History of New York City (1898–1945)

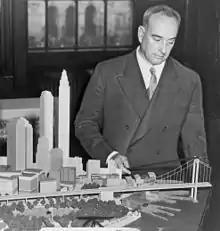

Parkway planner Robert Moses took charge of building many bridges, parks, public housing units, and parkways with mainly federal money. Moses was a great proponent of automobile-centered modernism whose legacy of massive construction projects is still controversial. He opposed the massive subway expansions proposed in 1929 and 1939. However, the last large expansion of the subway system, combined with the merger of privately owned Interborough Rapid Transit and Brooklyn–Manhattan Transit subway companies with the city-owned Independent Subway System under city ownership, made the subway largely what it is today.